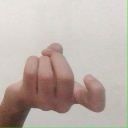
अक्षर: ज